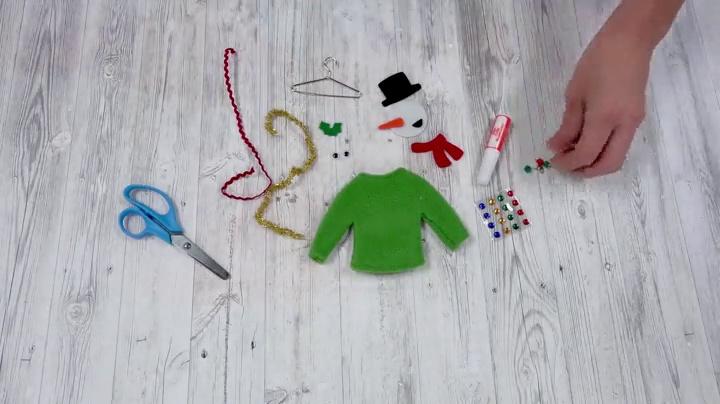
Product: Creativity for Kids 6192000 Sweater Ornaments - Create 3 Ugly Sweater Christmas Tree Ornaments - Holiday Crafts for Kids Multicolor
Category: Toys & Games | Arts & Crafts
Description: Create 3 sweater ornaments - create 3 ornament-sized Ugly Christmas sweaters, perfect to decorate your tree or to give as a handmade holiday gift.
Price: $11.58
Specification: ProductDimensions:2x9.8x9.8inches|ItemWeight:5.1ounces|ShippingWeight:9.6ounces(Viewshippingratesandpolicies)|ASIN:B07GSPZ67X|Itemmodelnumber:6192000|Manufacturerrecommendedage:6yearsandup